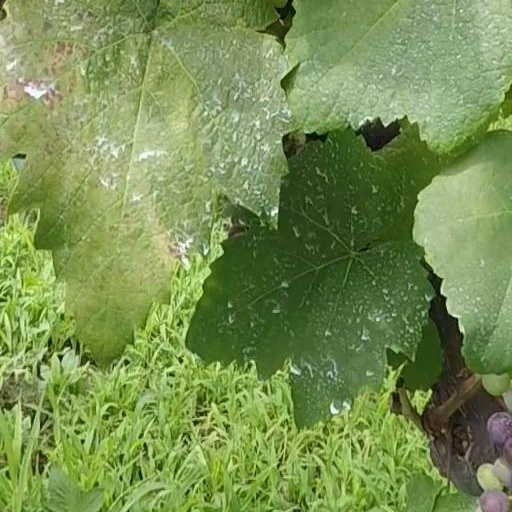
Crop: grape